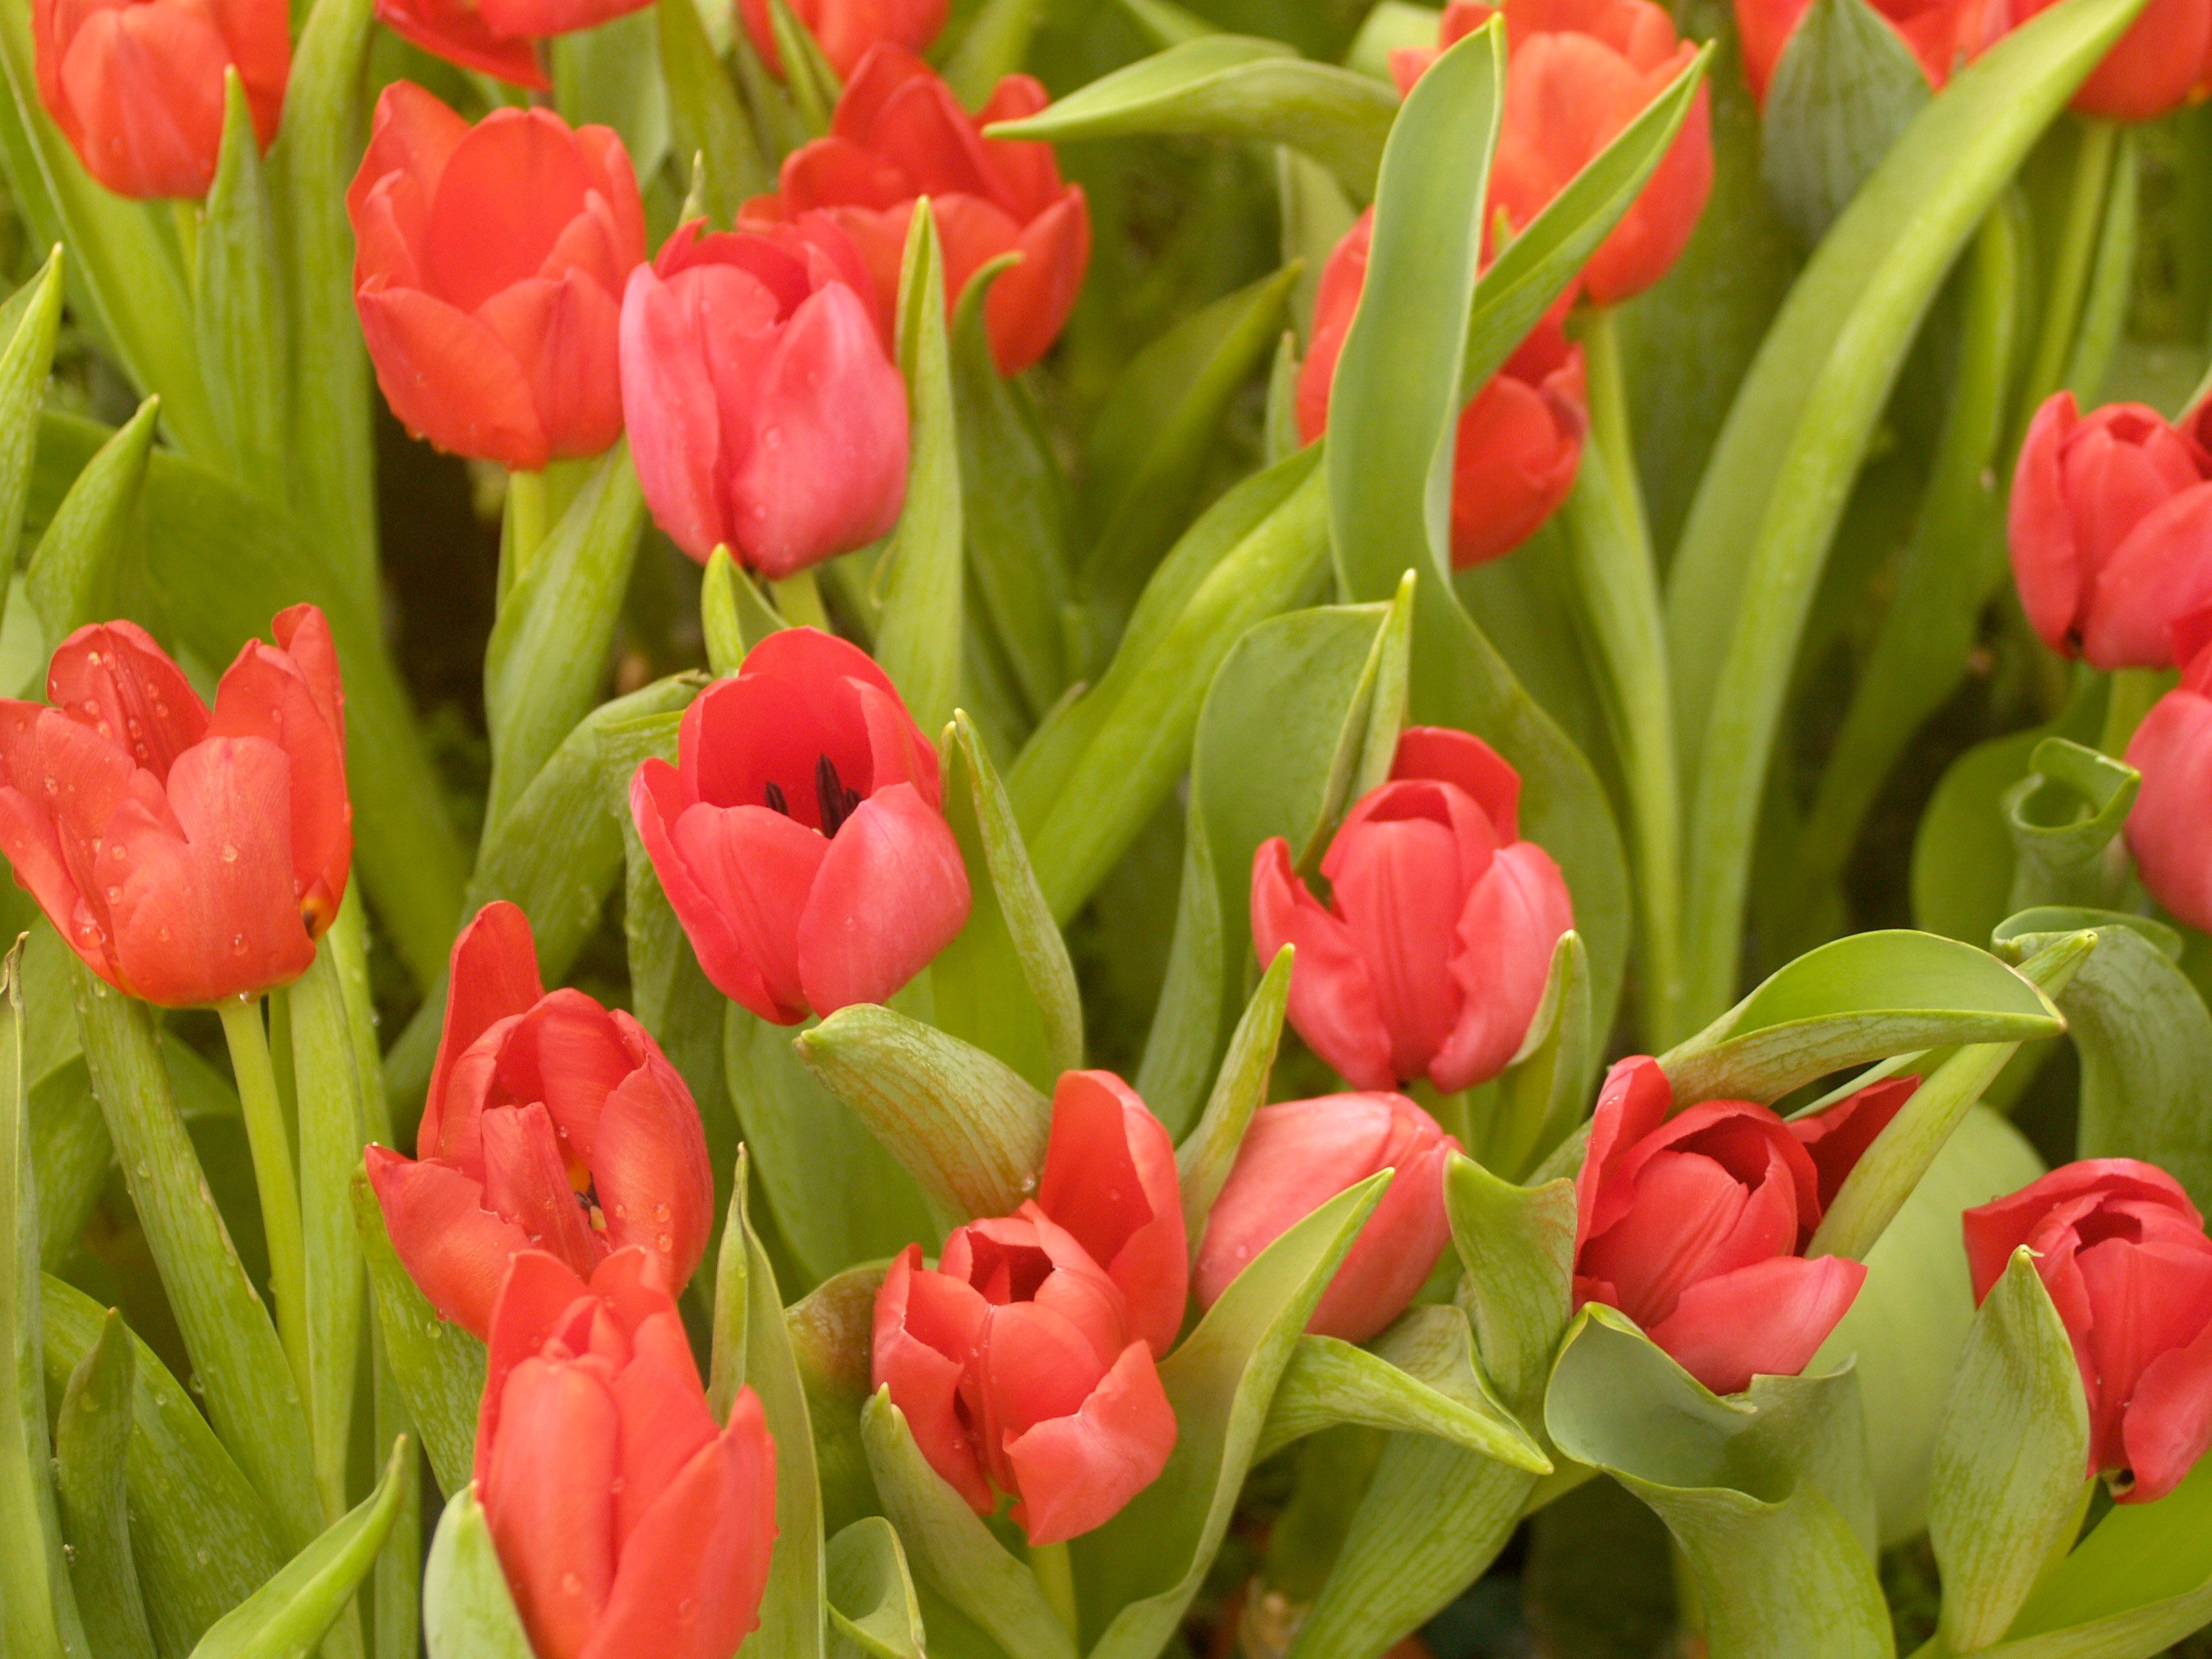
tree, nature, outdoor, blossom, plant, field, farm, countryside, flower, petal, bloom, summer, floral, idyllic, europe, tulip, bouquet, rural, spring, red, autumn, park, fresh, romantic, botany, blooming, colorful, garden, flora, season, greenery, freshness, holland, netherlands, gardening, vivid, dutch, beauty, beautiful, scene, european, keukenhof, shining, blossoming, flowering plant, lily family, land plant